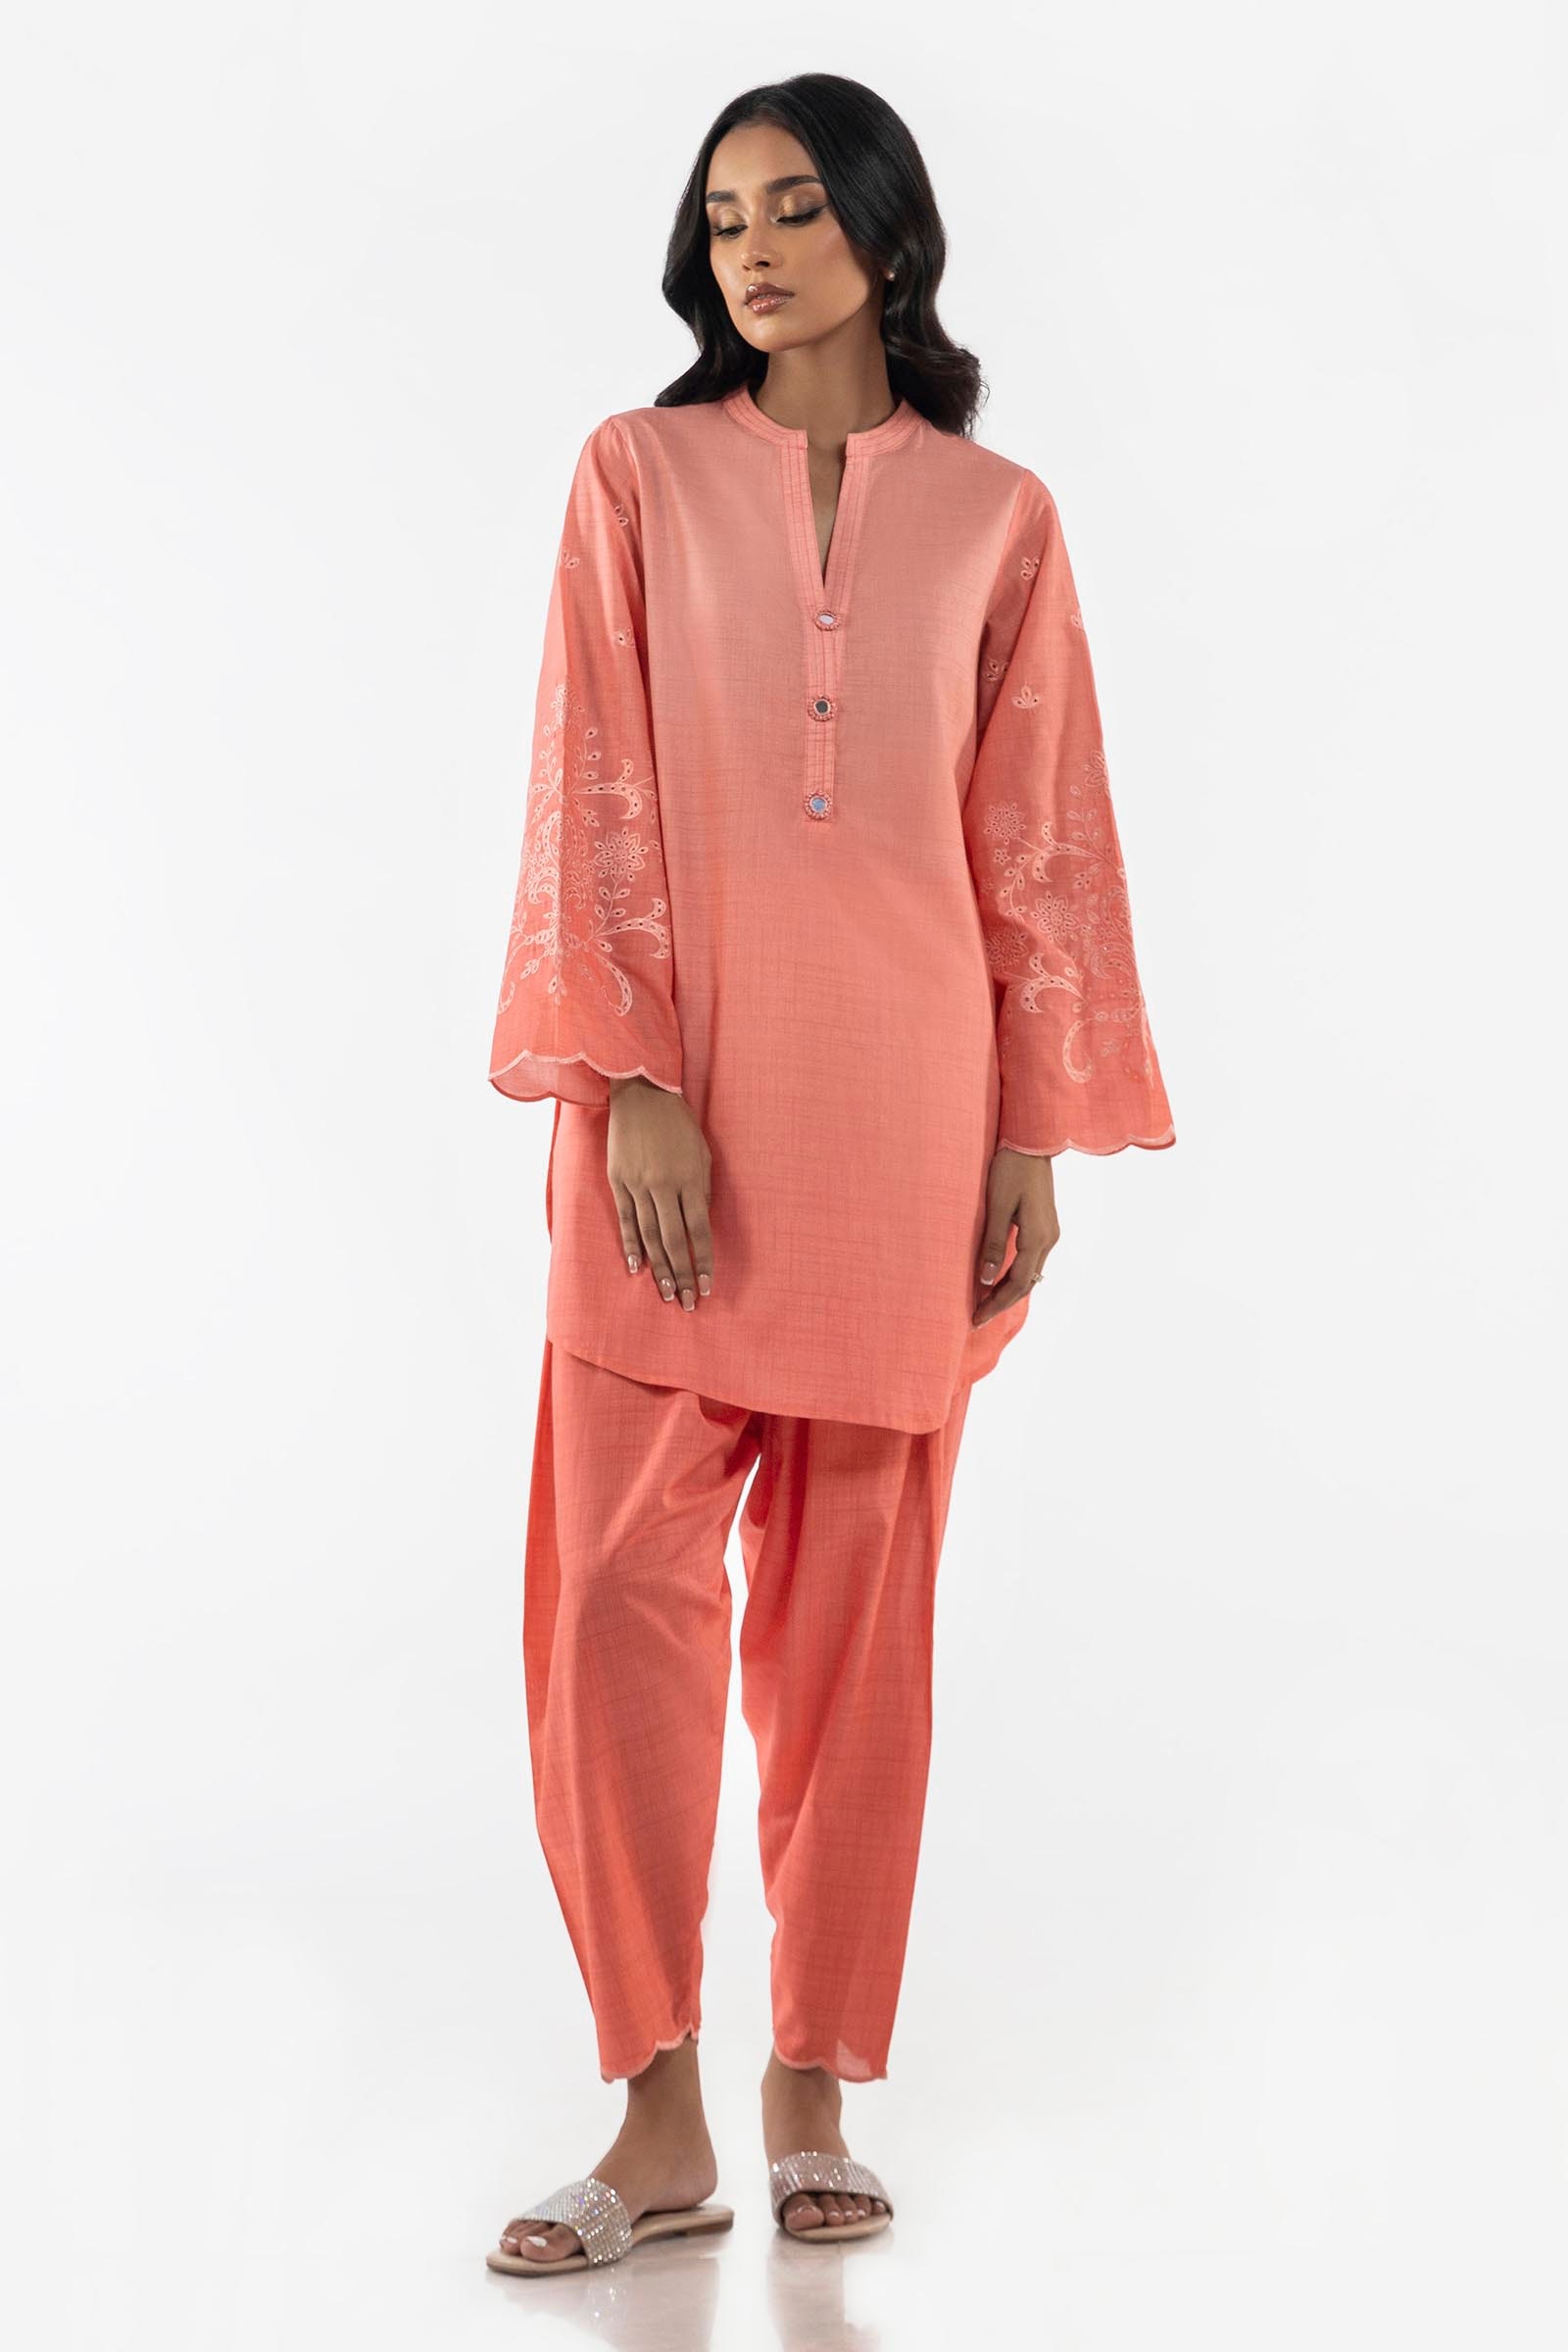
coral kurta pants